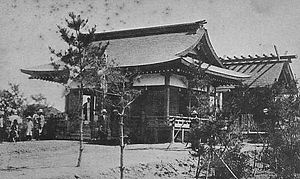
Tieling (Liaoning)
Tempel i Tieling ca. 1940
Tieling er et bypræfektur i den nordlige del af den kinesiske provins Liaoning. Byområdet ligger syd for floden Liao He. Præfekturet har et areal på 12,966 km², heraf 638 km² i byområdet, og en befolkning på 3.060.000.